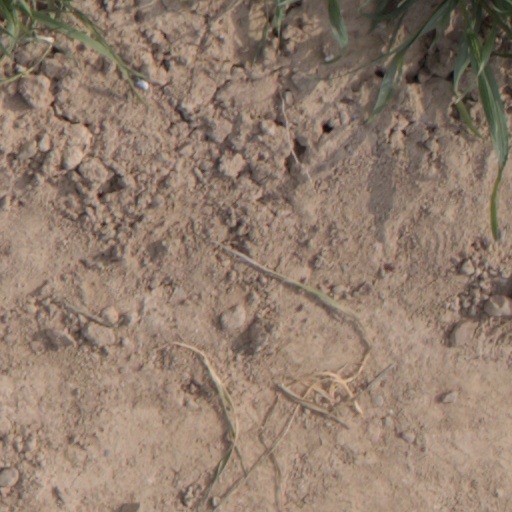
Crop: wheat